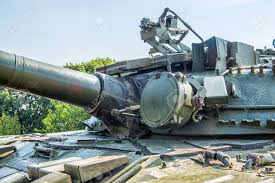
Label: Tank